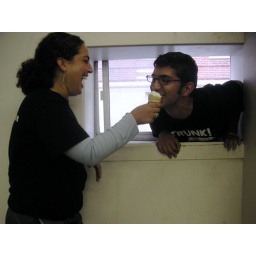
came in through the bathroom window